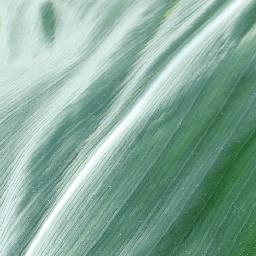
Label: Corn_(Maize)___Healthy